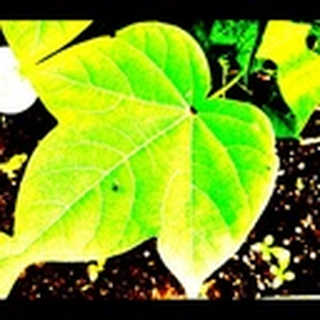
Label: healthy_cotton